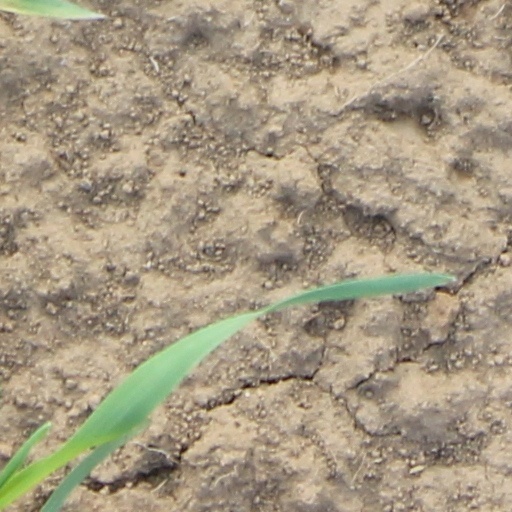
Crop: wheat